Palindrome

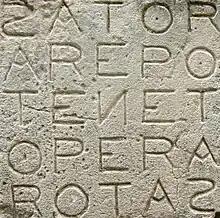
A Sator square (in SATOR-form), on a wall in the medieval fortress town of Oppède-le-Vieux, France

A palindrome is a word, number, phrase, or other sequence of symbols that reads the same backwards as forwards, such as "madam" or "racecar", the date "02/02/2020" and the sentence: "A man, a plan, a canal – Panama". The 19-letter Finnish word "saippuakivikauppias" (a soapstone vendor) is the longest single-word palindrome in everyday use, while the 12-letter term "tattarrattat" (from James Joyce in "Ulysses") is the longest in English.